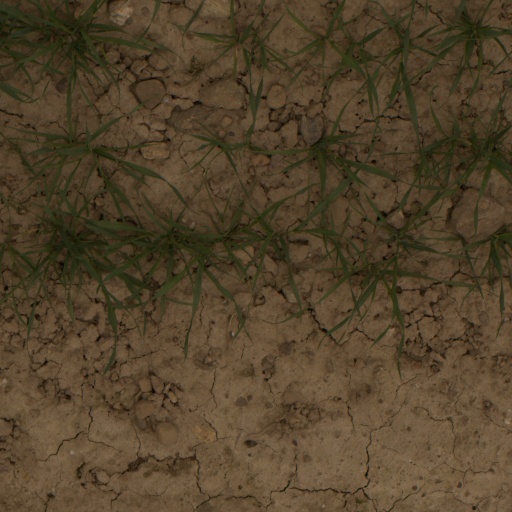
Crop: wheat